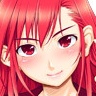
Portrait style: Anime Portrait